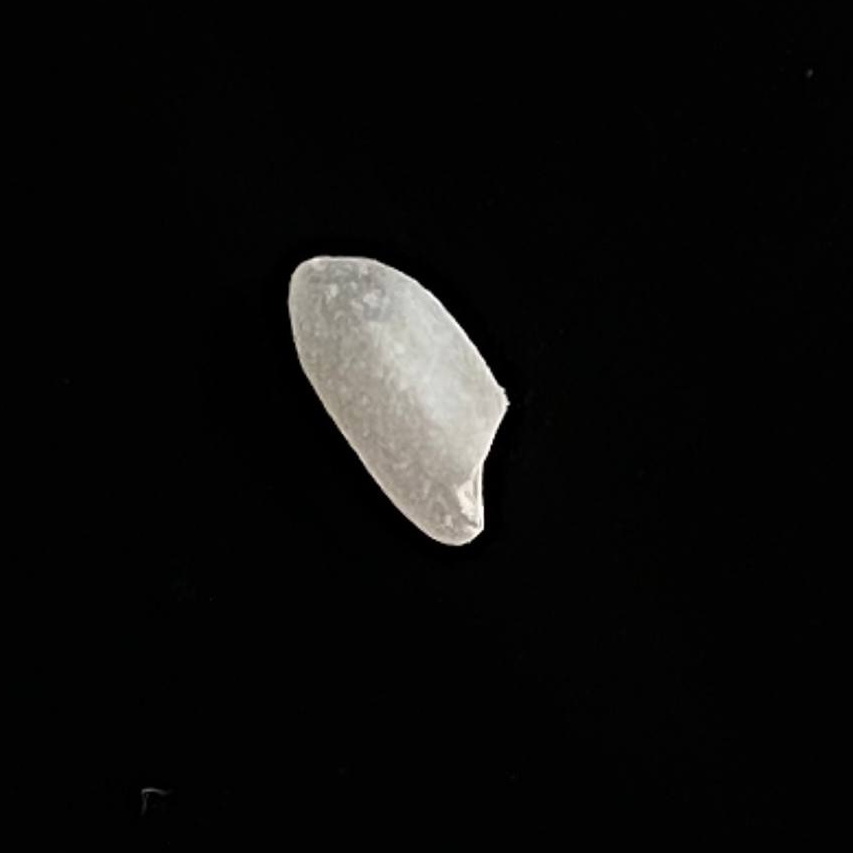
Rice variety: Chinigura_Polao